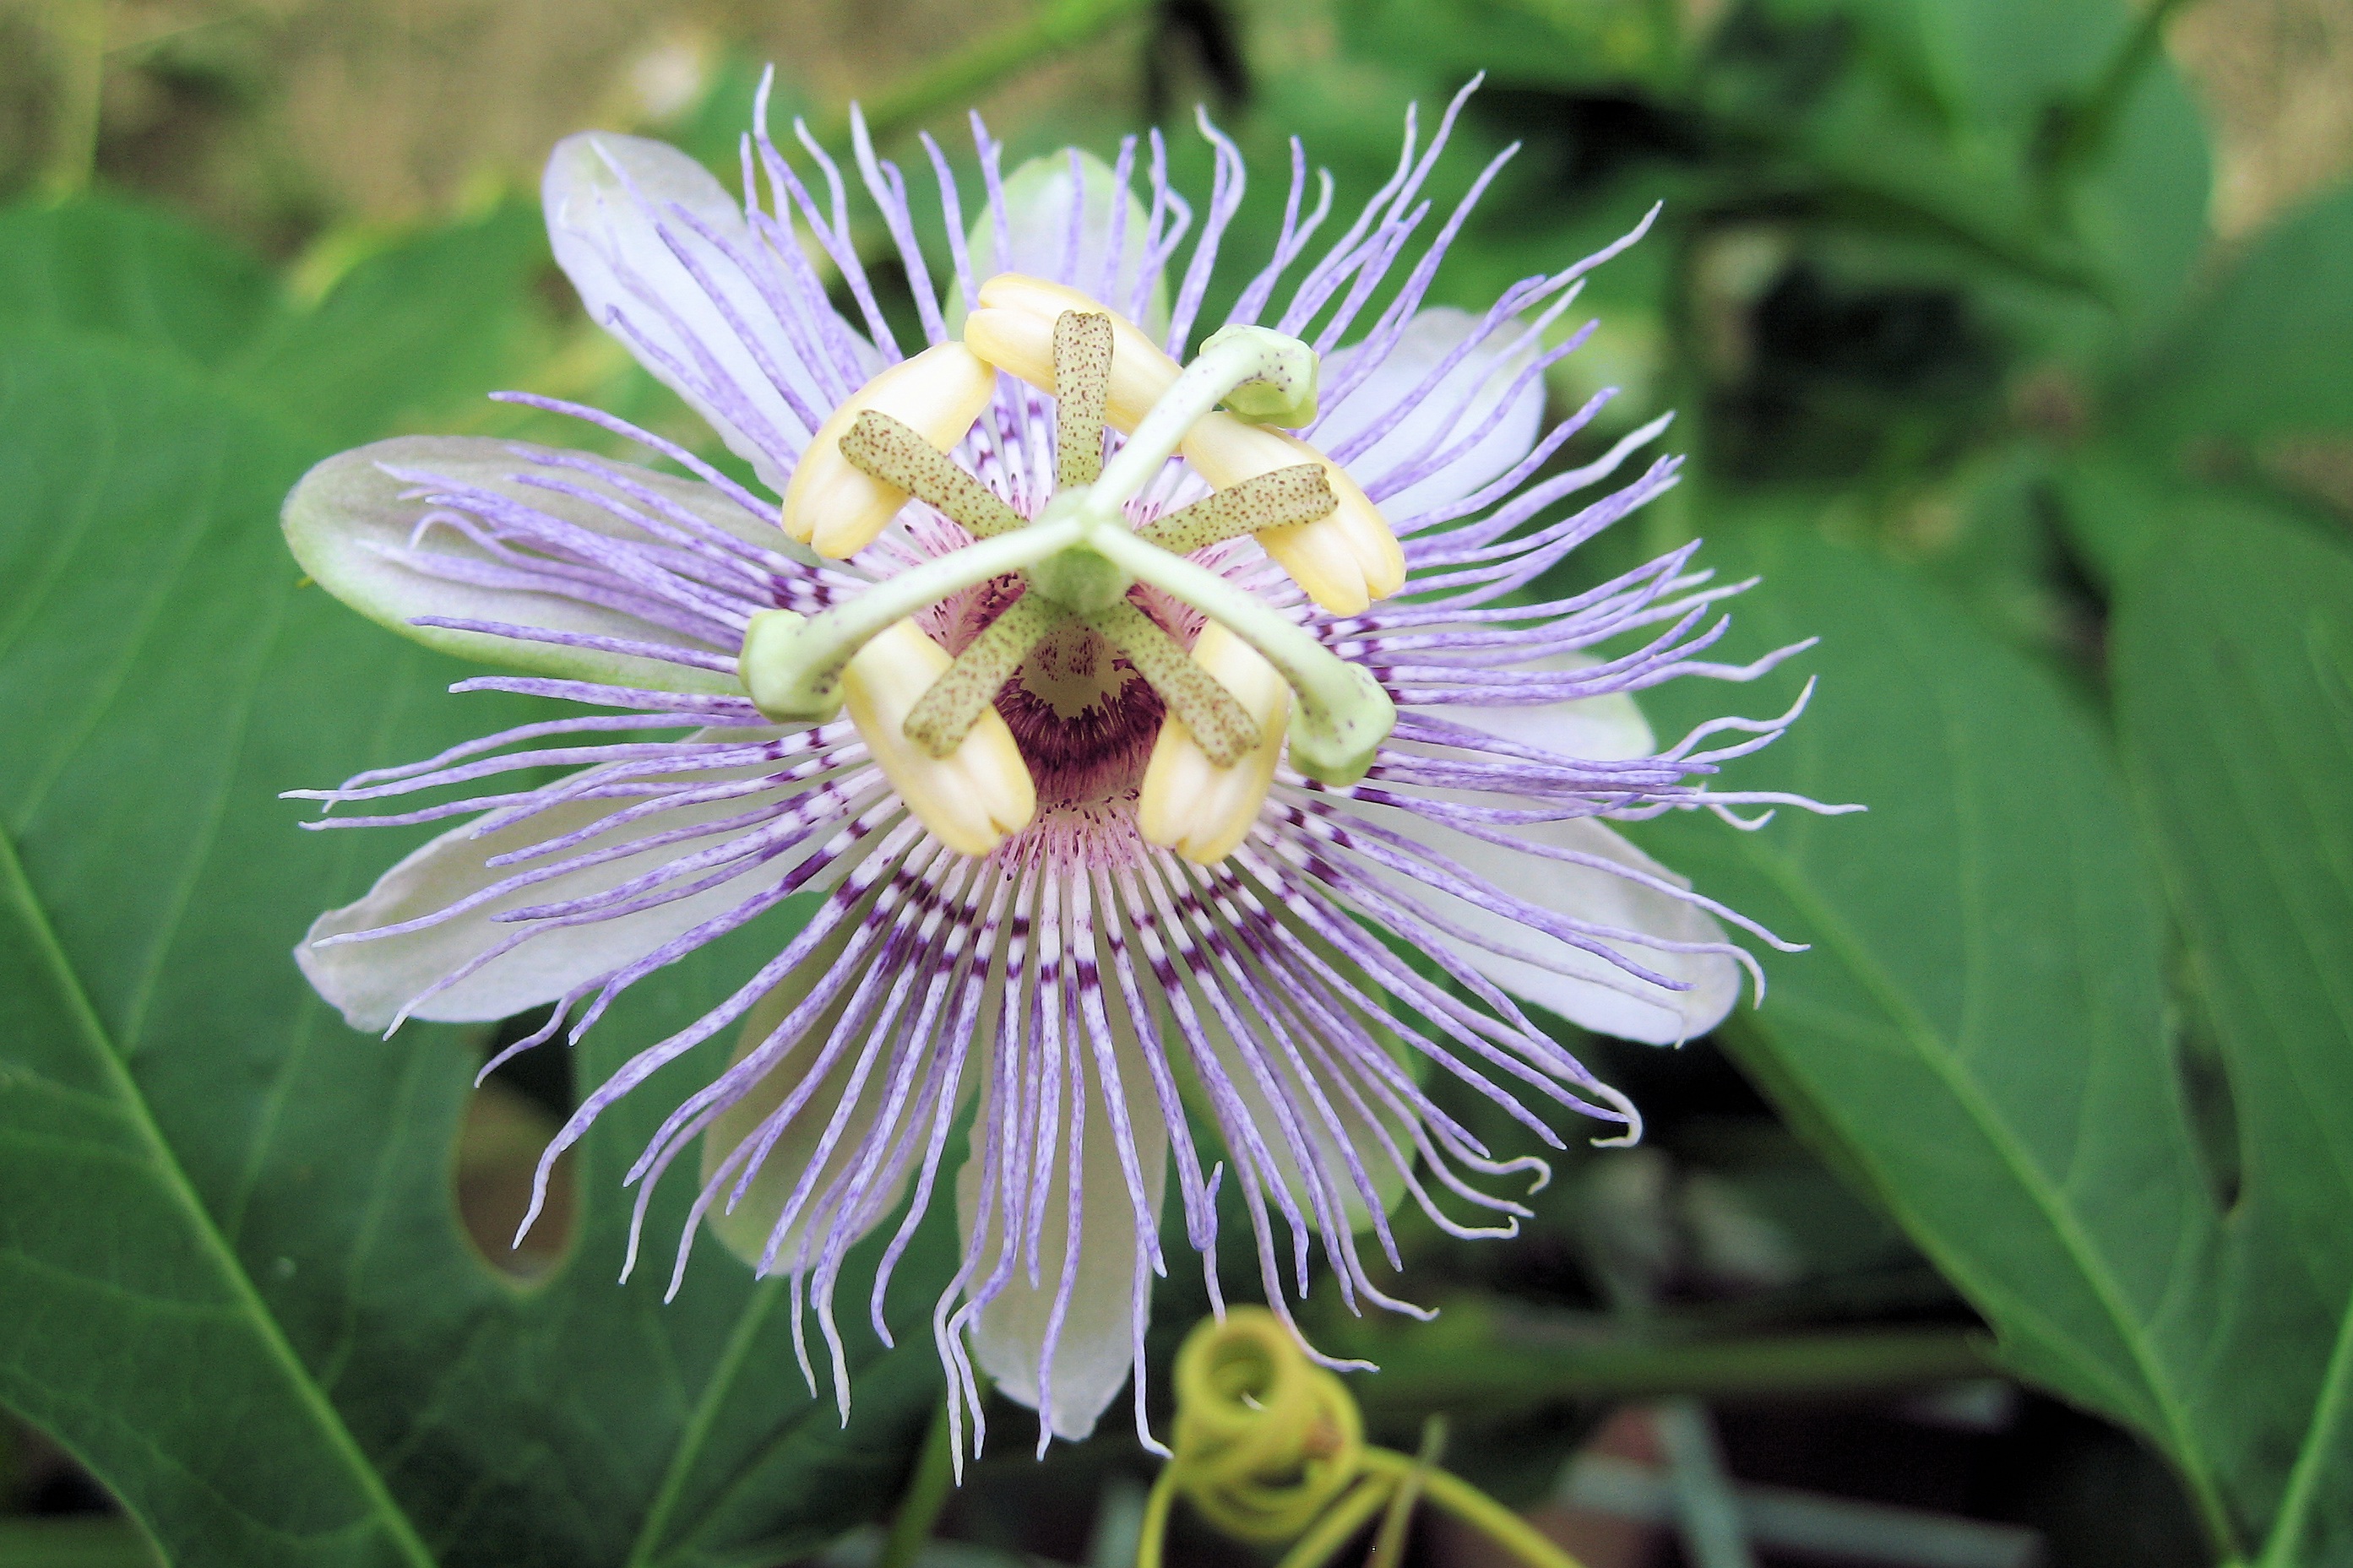
nature, blossom, plant, flower, petal, bloom, summer, floral, spring, natural, botany, flora, wildflower, passion flower, macro photography, flowering plant, land plant, passion flower family, purple passionflower